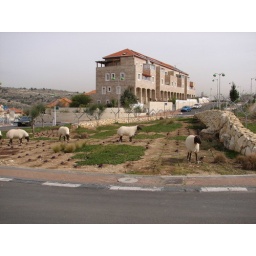
Our home is just down the road to the left.Note drip irrigation in the garden. Sever winter drought prohibits much watering.